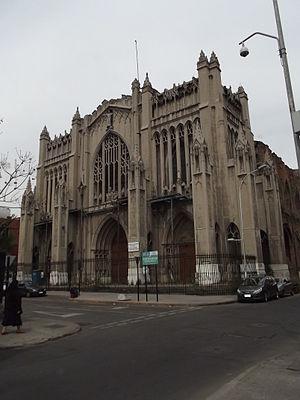
L'archidiocèse de Santiago du Chili est un siège métropolitain de l'Église catholique du Chili. En 2014, il comptait 4.254.000 baptisés sur 6.358.210 habitants.
La basilique du Saint-Sauveur est une église catholique située à Santiago du Chili d'architecture néogothique. Elle est sise à l'angle des rues Huérfanos et Almirante Barroso et se trouve dans un état déplorable depuis les tremblements de terre de 1985 et 2010 qui ont particulièrement affecté le centre-ville. L'édifice est fermé au public.